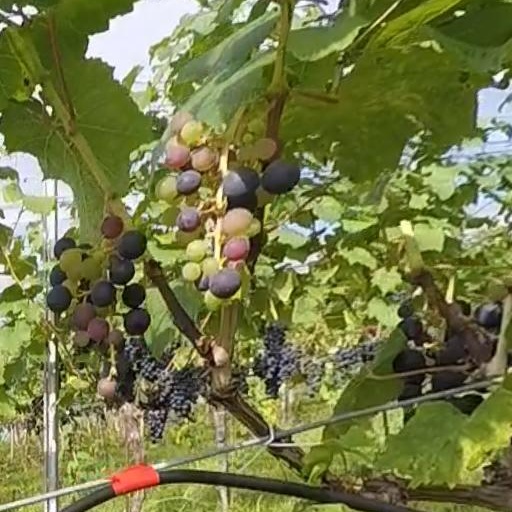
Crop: grape